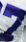
Number: 7